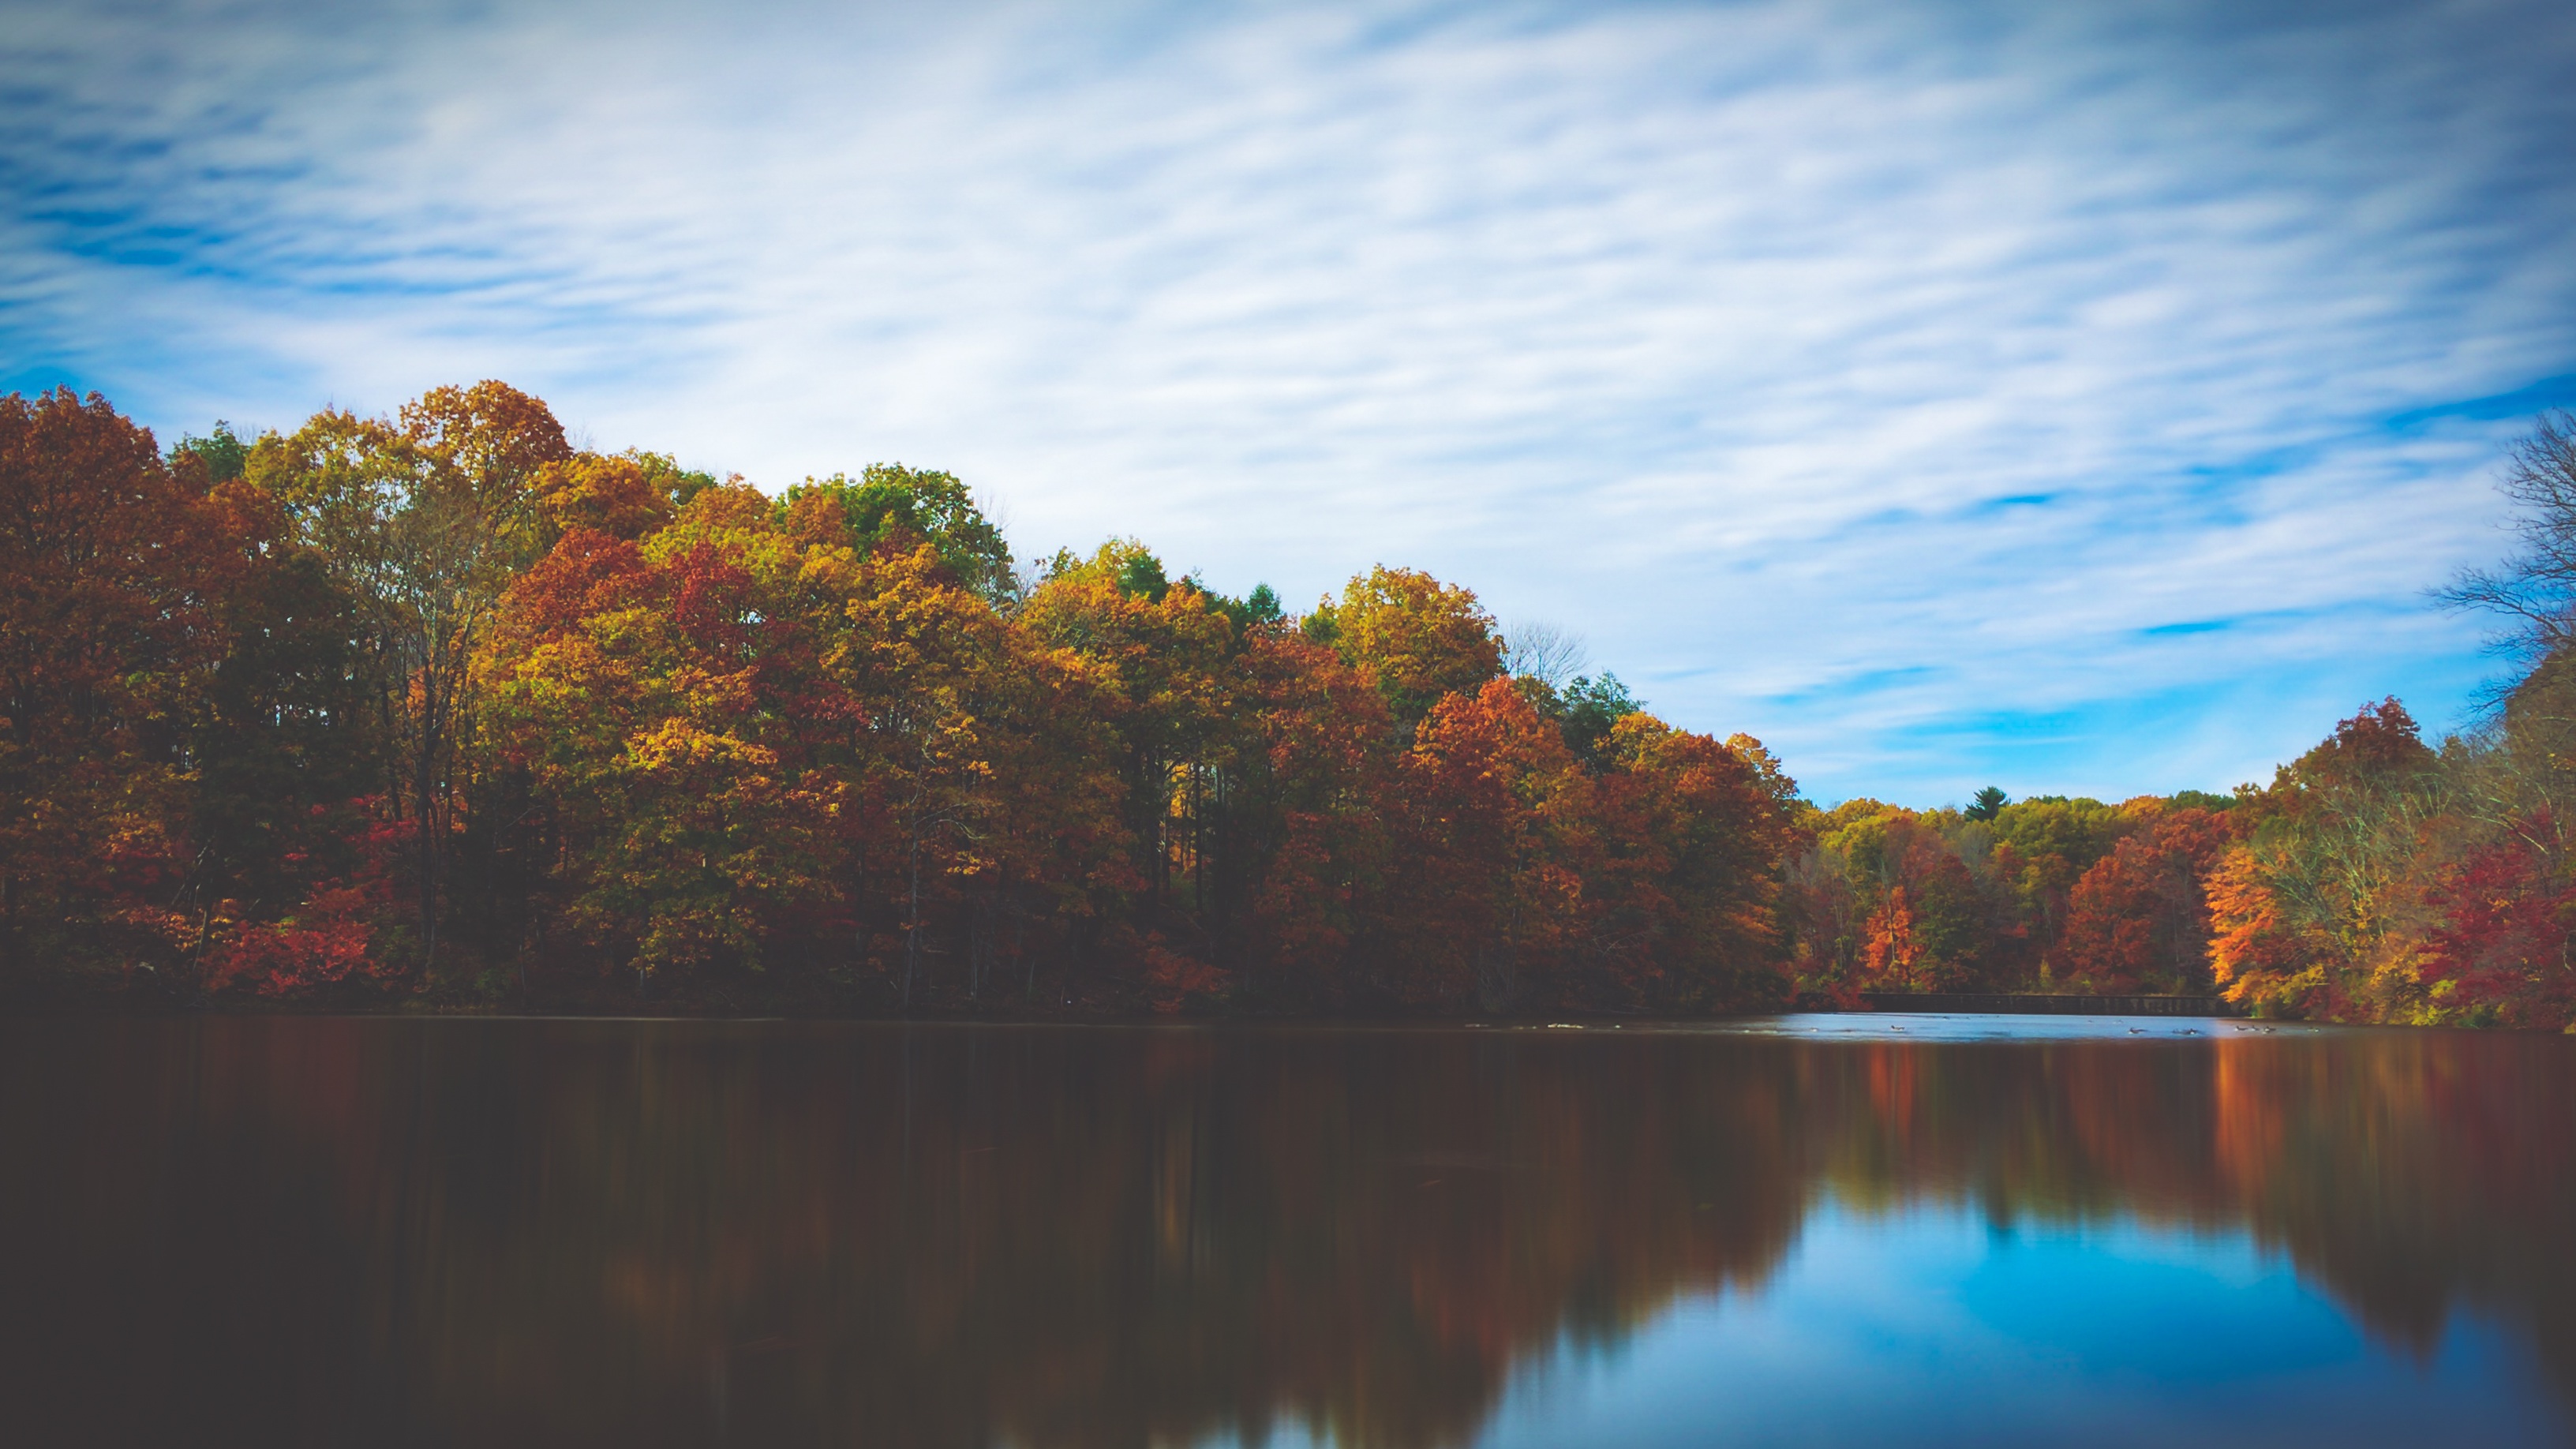
landscape, tree, water, nature, forest, cloud, plant, sky, sunrise, sunset, sunlight, cloudy, morning, leaf, lake, dawn, river, dusk, pond, evening, reflection, tranquil, scenic, colourful, autumn, colorful, season, blue sky, trees, autumn leaves, fall foliage, atmospheric phenomenon, woody plant, calm waters